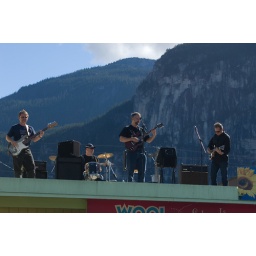
Rumble to the Rock Charity motorcycle ride and classic car show in Squamish, BC, Canada